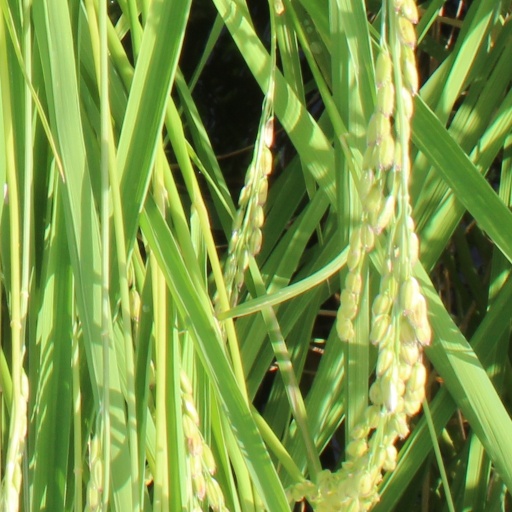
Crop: rice